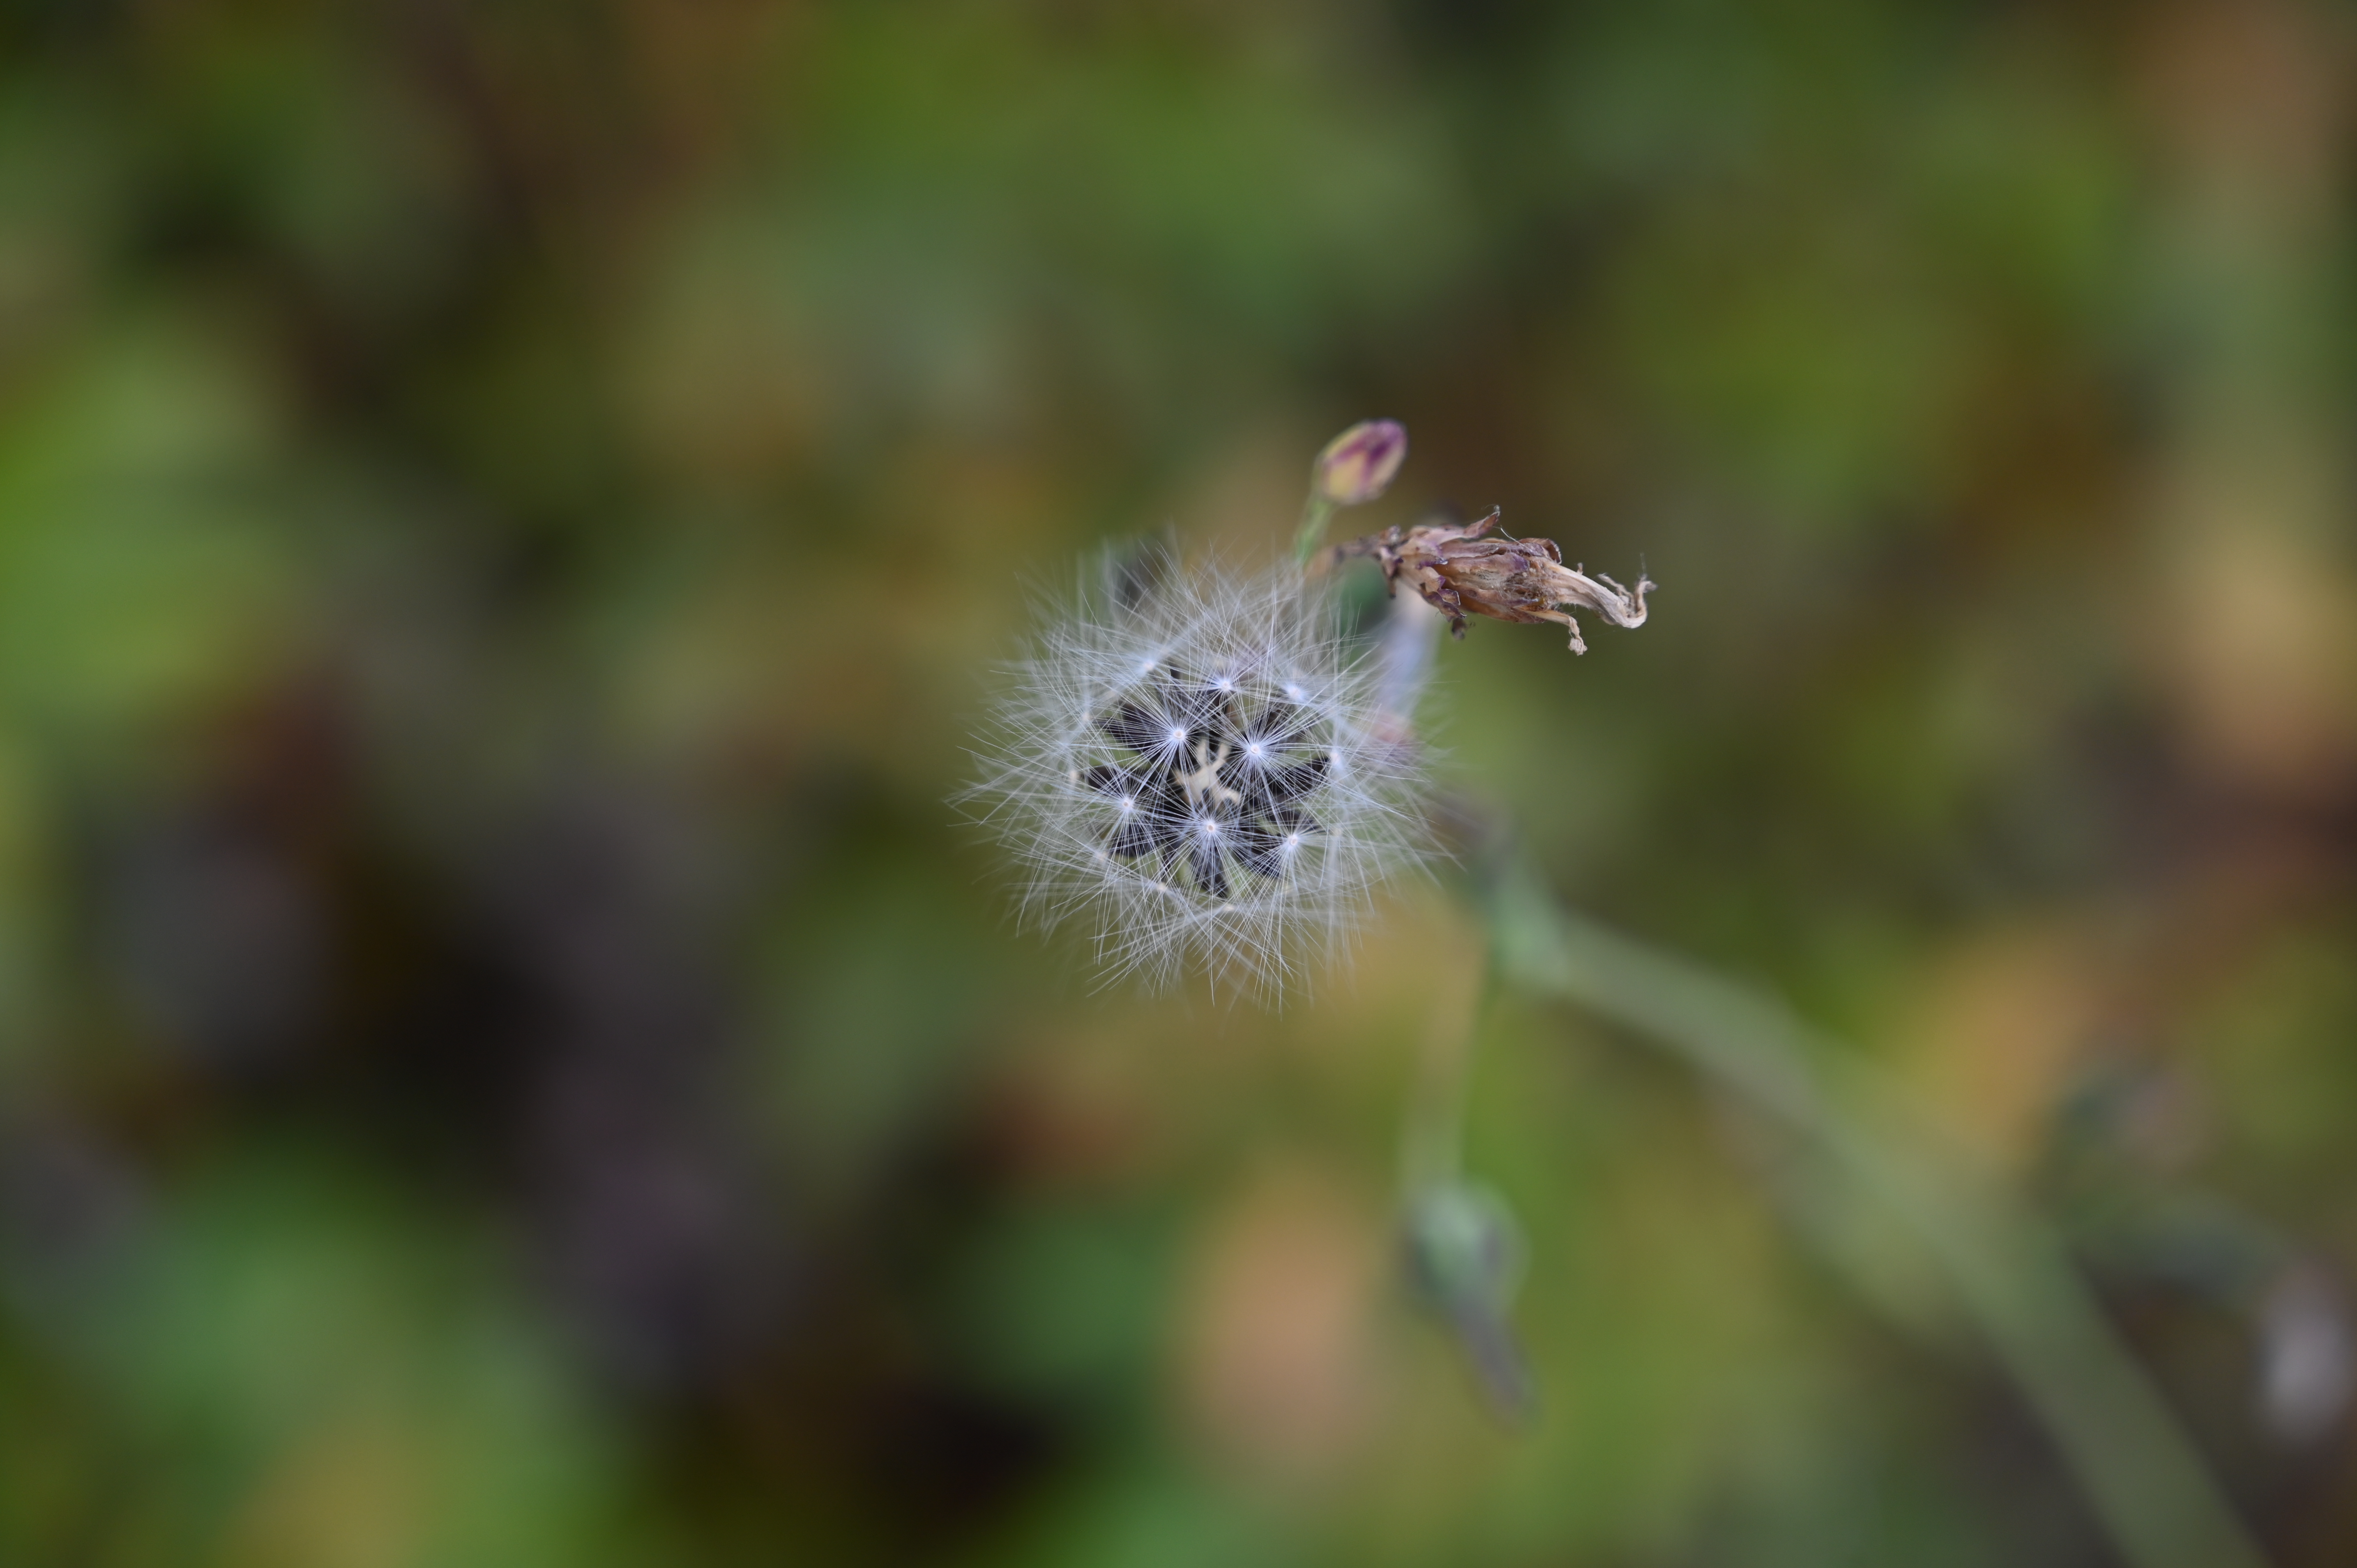
nature, flower, plant, close up, dandelion, macro photography, grass, still life, water, photography, wildlife, flowering plant, plant stem, wildflower, crassocephalum, bud, daisy family